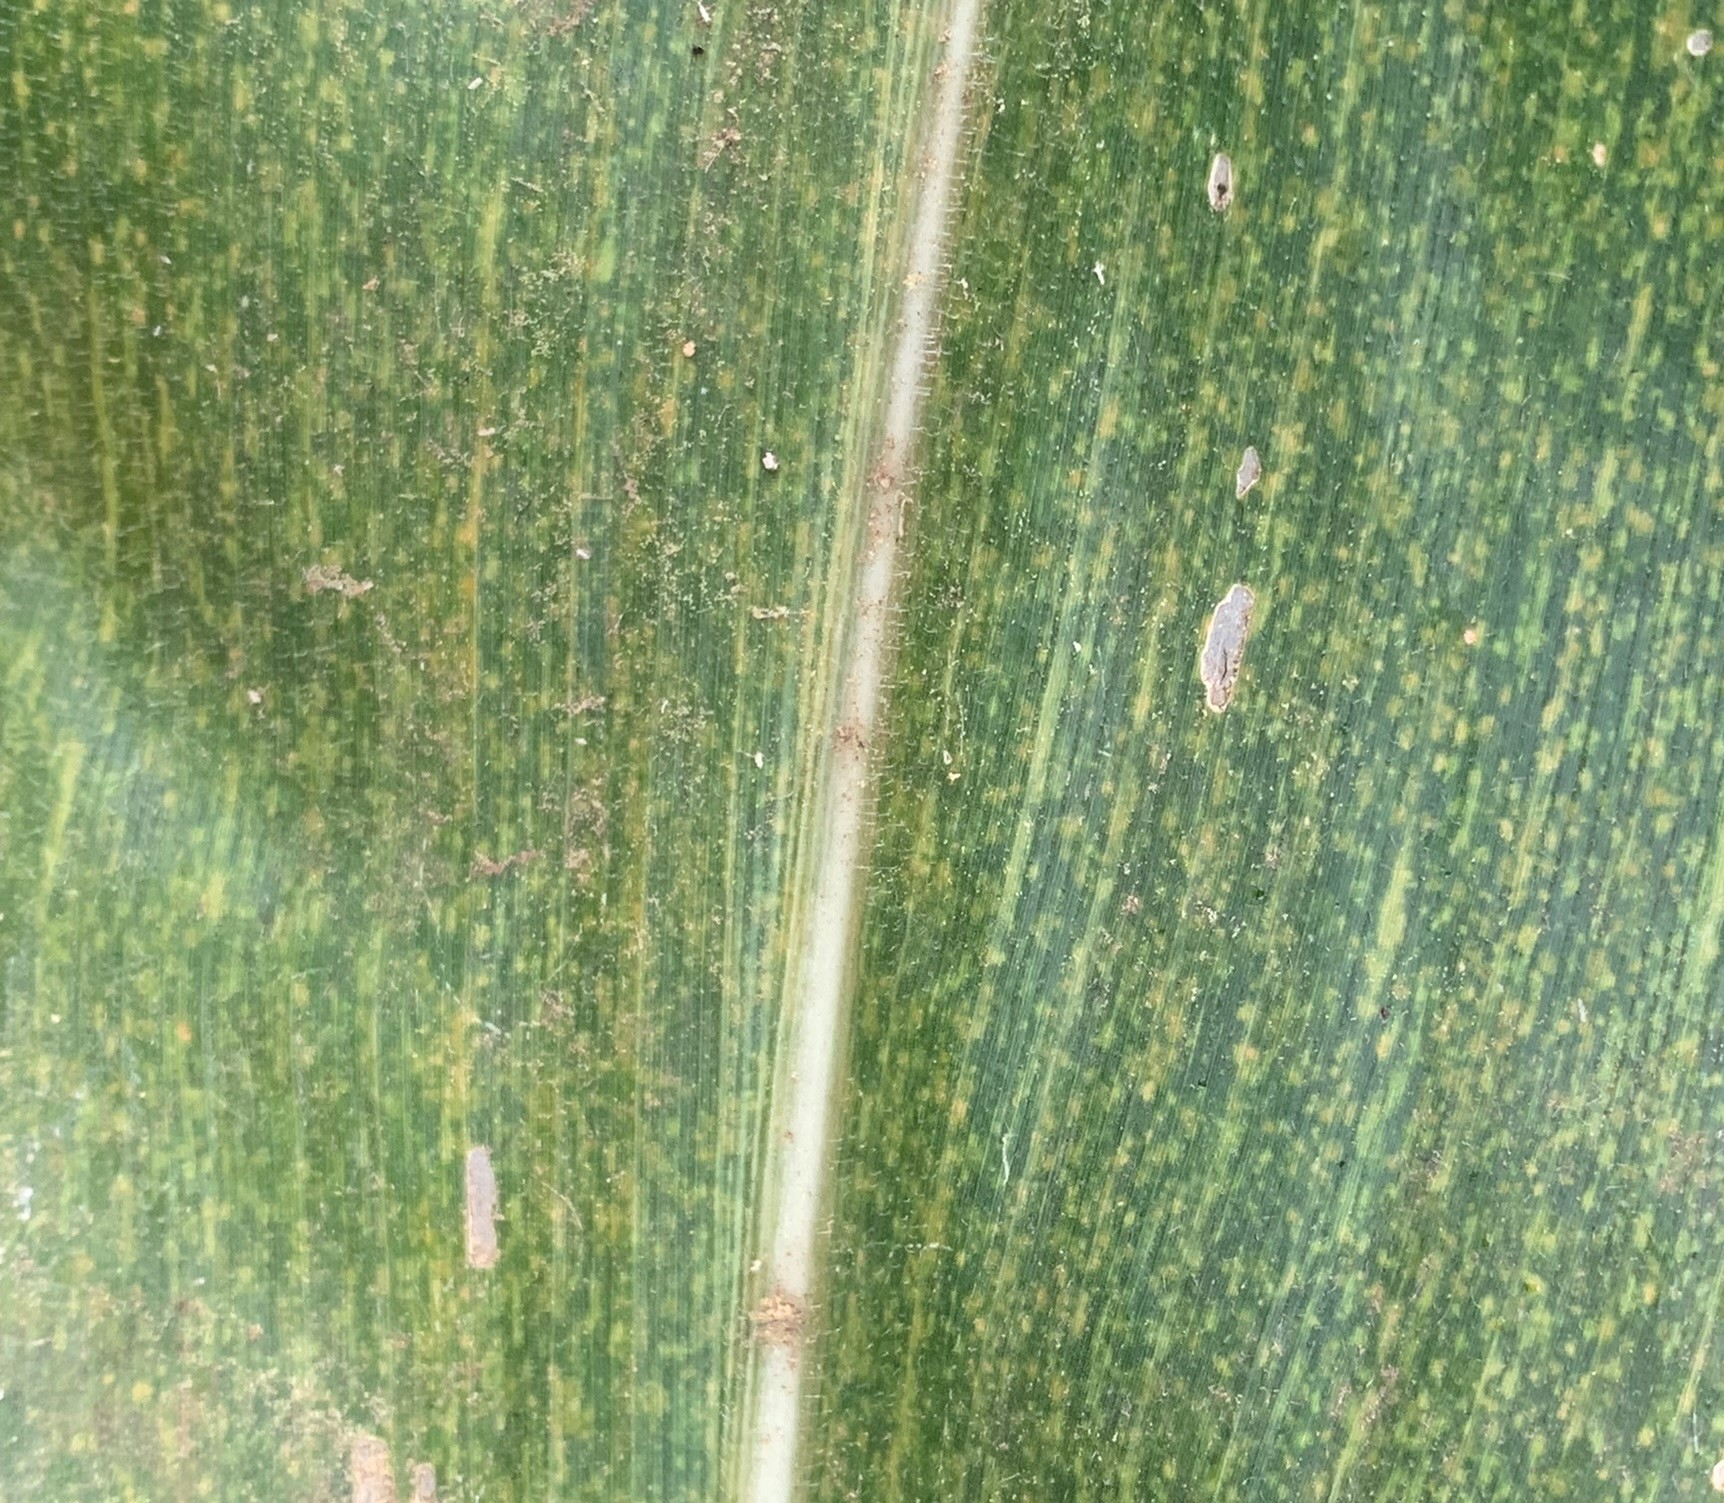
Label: MLN